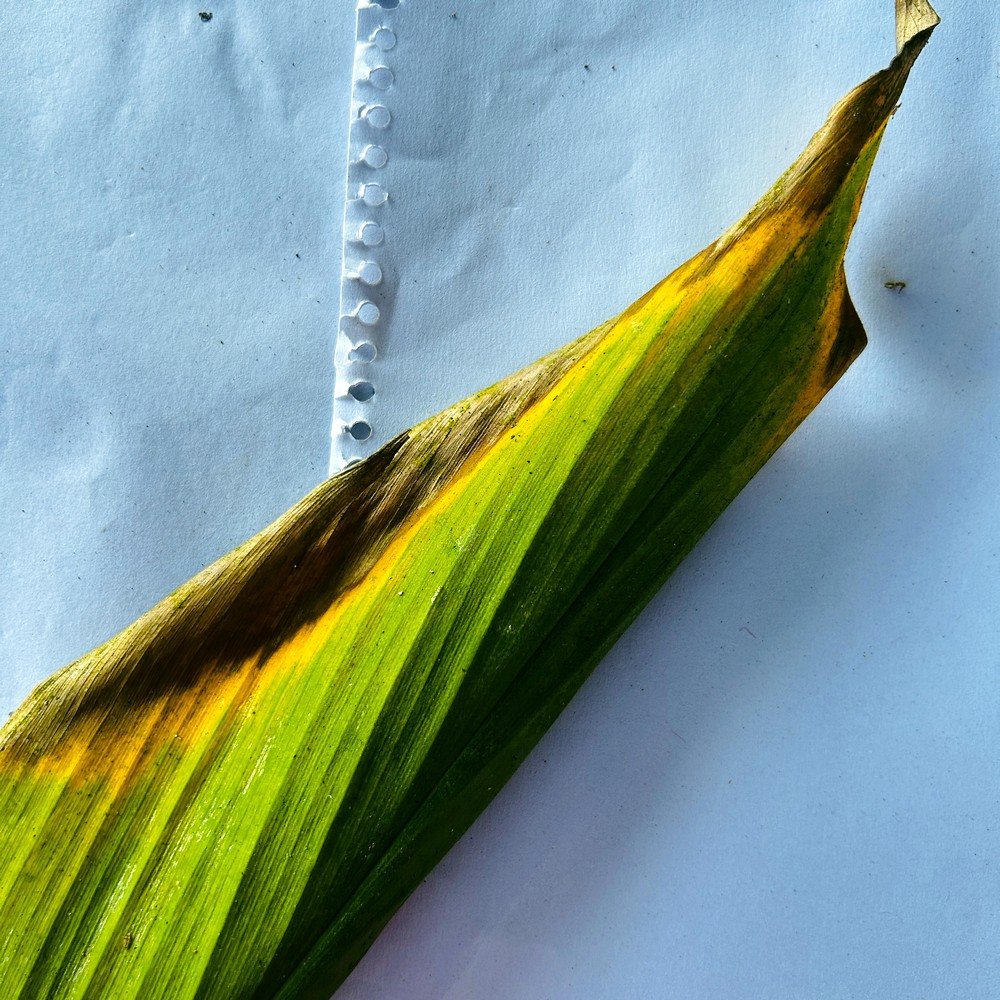
Label: Leaf Blotch